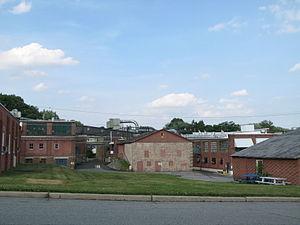
Adamstown, également appelé Adamschteddel, est un borough situé en limite des comtés de Berks et Lancaster, en Pennsylvanie, aux États-Unis. En 2010, il comptait une population de 1 789 habitants. Il est incorporé le 2 avril 1850.